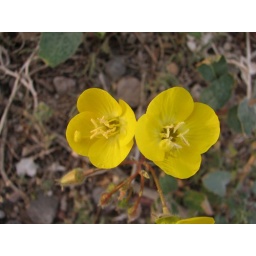
This species is distinguished by the multiple red dots at the base of the petals.Photographed on CA HW374